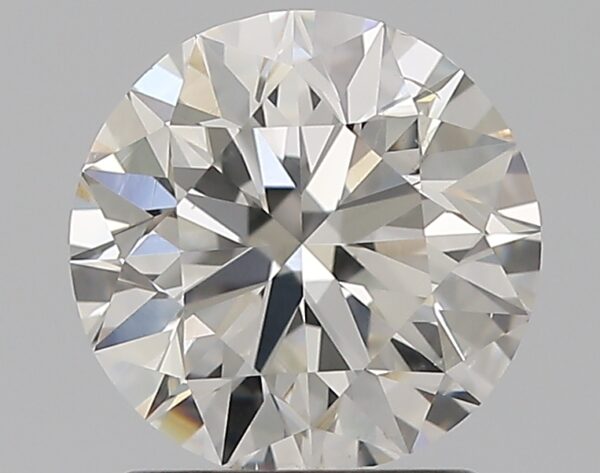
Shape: round
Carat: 1.5
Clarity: SI1
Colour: H
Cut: EX
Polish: EX
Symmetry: VG
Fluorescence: N
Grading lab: GIA
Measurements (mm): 7.21 x 7.3 x 4.58